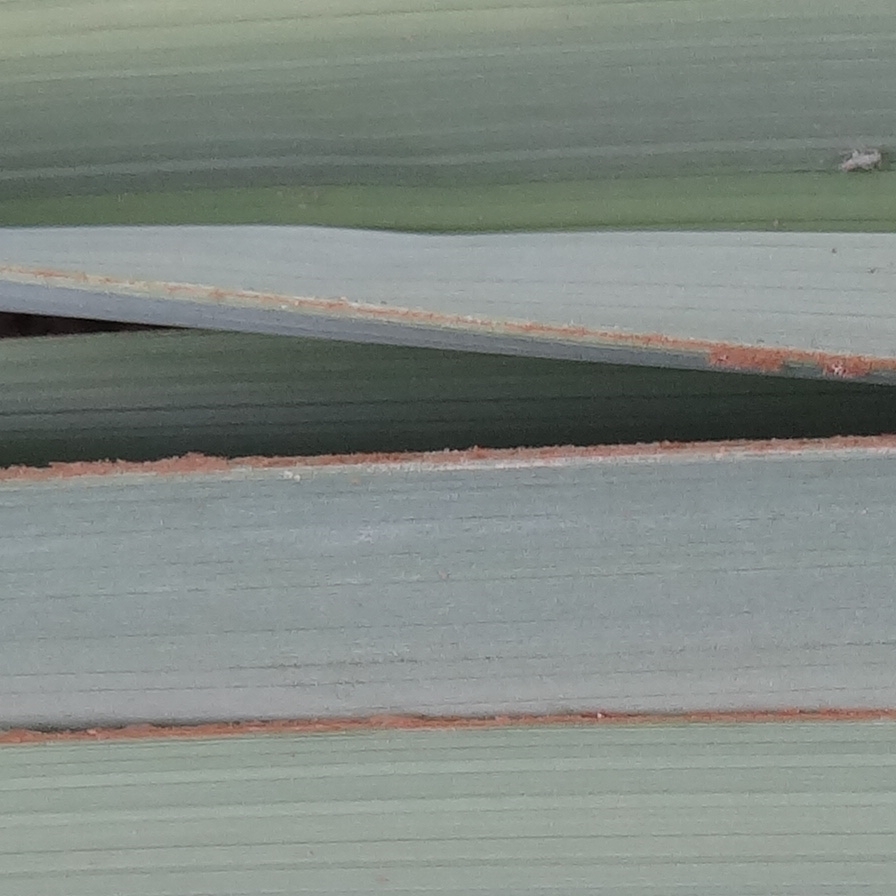
Label: Bug